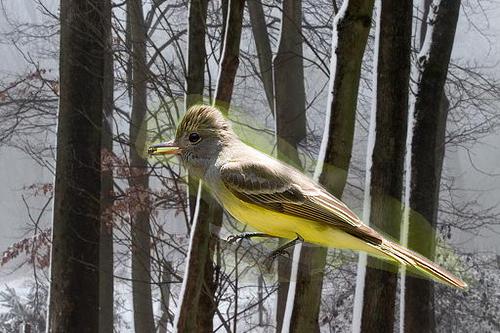
Bird species: Great_Crested_Flycatcher
Bird type: landbird
Background: land